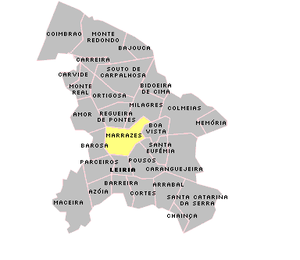
Localisation de Marrazes.PNG sur la freguesia de Leiria.